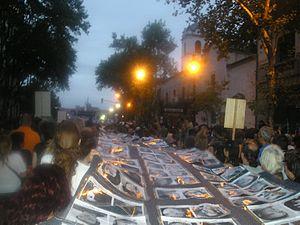
La ley de Obediencia Debida ou loi n° 23.521 est une loi portant sur la dictature militaire argentine, promulguée en Argentine le 4 juin 1987 sous le gouvernement de Raúl Alfonsín, et abrogée en 2003.
Les desaparecidos sont des personnes victimes de disparition forcée, qui ont été secrètement arrêtées et tuées en Argentine pendant la « guerre sale », entre 1976 et 1983 pendant la Dictature militaire en Argentine du général Videla.
La Jeunesse péroniste était l'organisation de jeunesse du Mouvement national justicialiste, fondée en 1957 sous l'influence de Gustavo Rearte. Elle visait à rassembler les jeunes militants argentins désireux de s'allier à la résistance ouvrière contre la dictature d'Aramburu issu de la Révolution libératrice, le coup d'État catholique nationaliste ayant démis Juan Perón de ses fonctions en septembre 1955 et interdit le péronisme. Représentante de l'aile gauche, voire révolutionnaire, du péronisme, elle lutta activement pour le retour de Perón en Argentine, lequel devint président, pour la troisième fois, après les élections de septembre 1973. Une grande partie de la JP s'éloigna alors du Parti justicialiste, dans lequel l'aile droite péroniste, voire l'ultra-droite, prenait de plus en plus l'avantage.